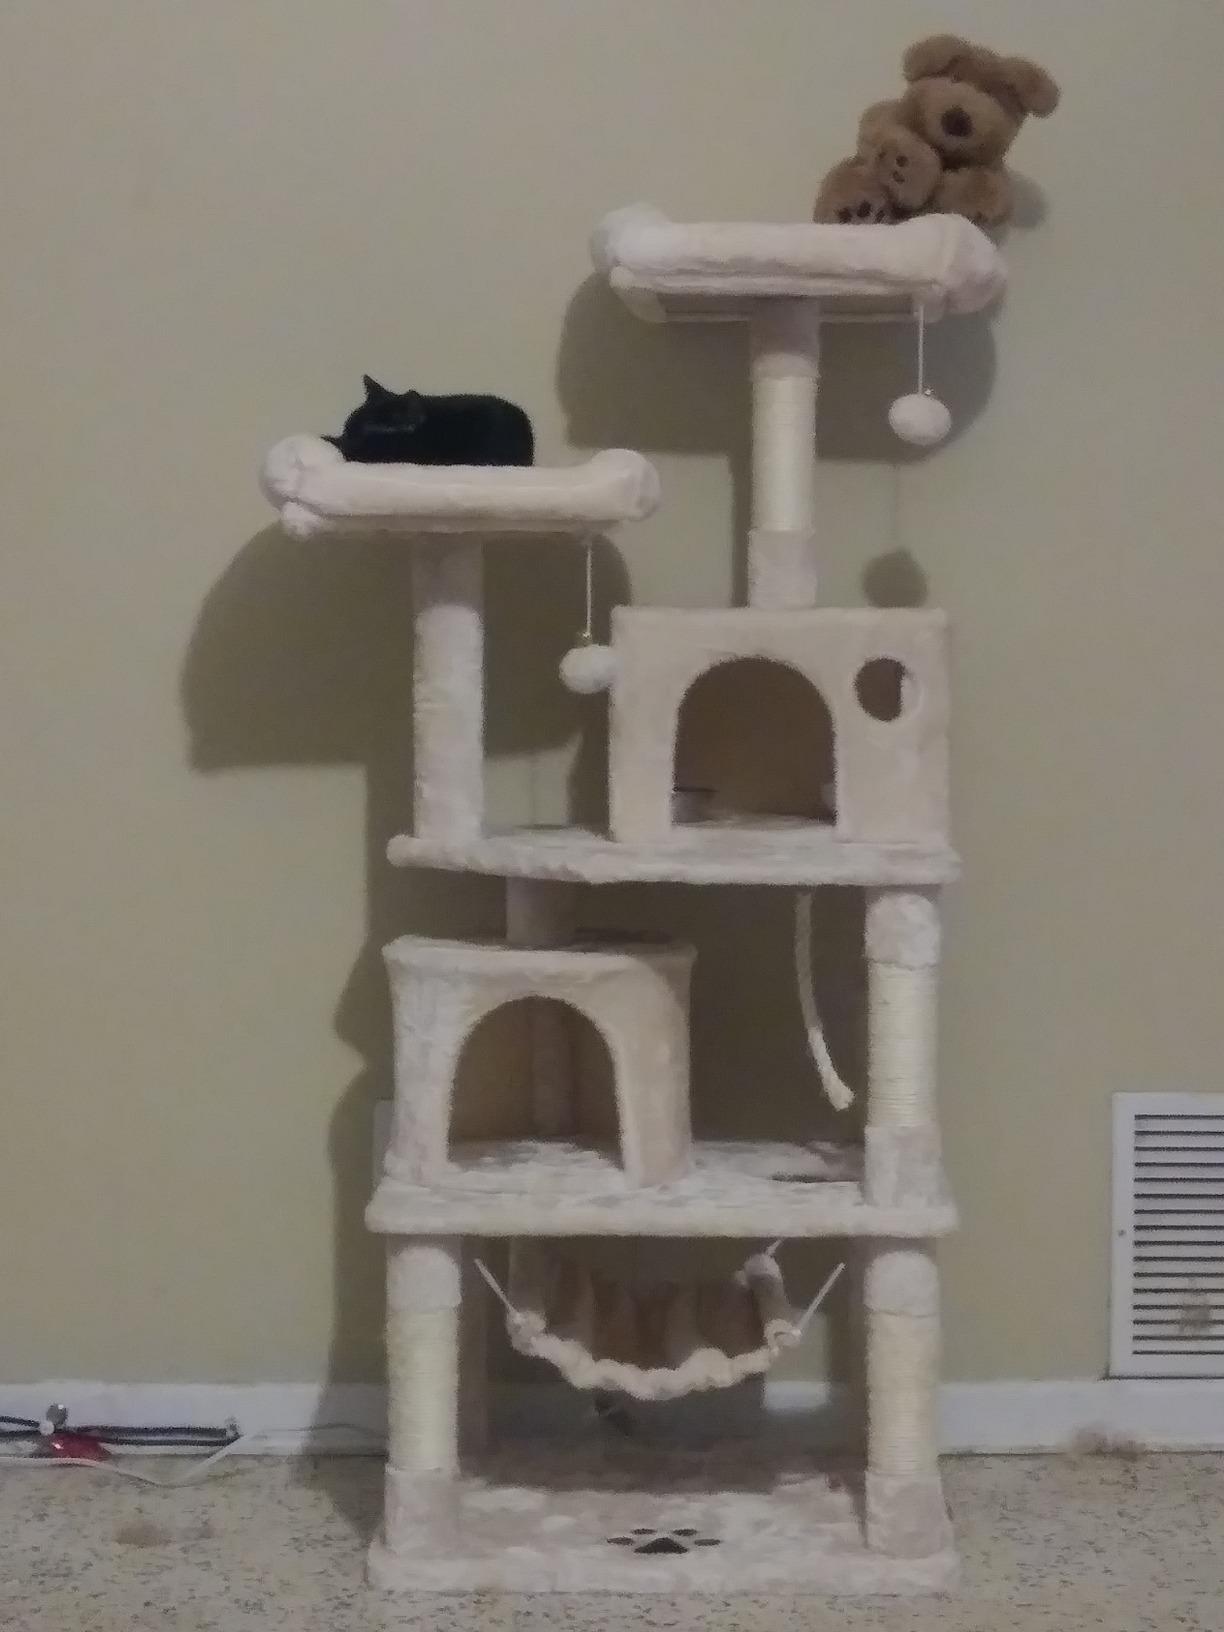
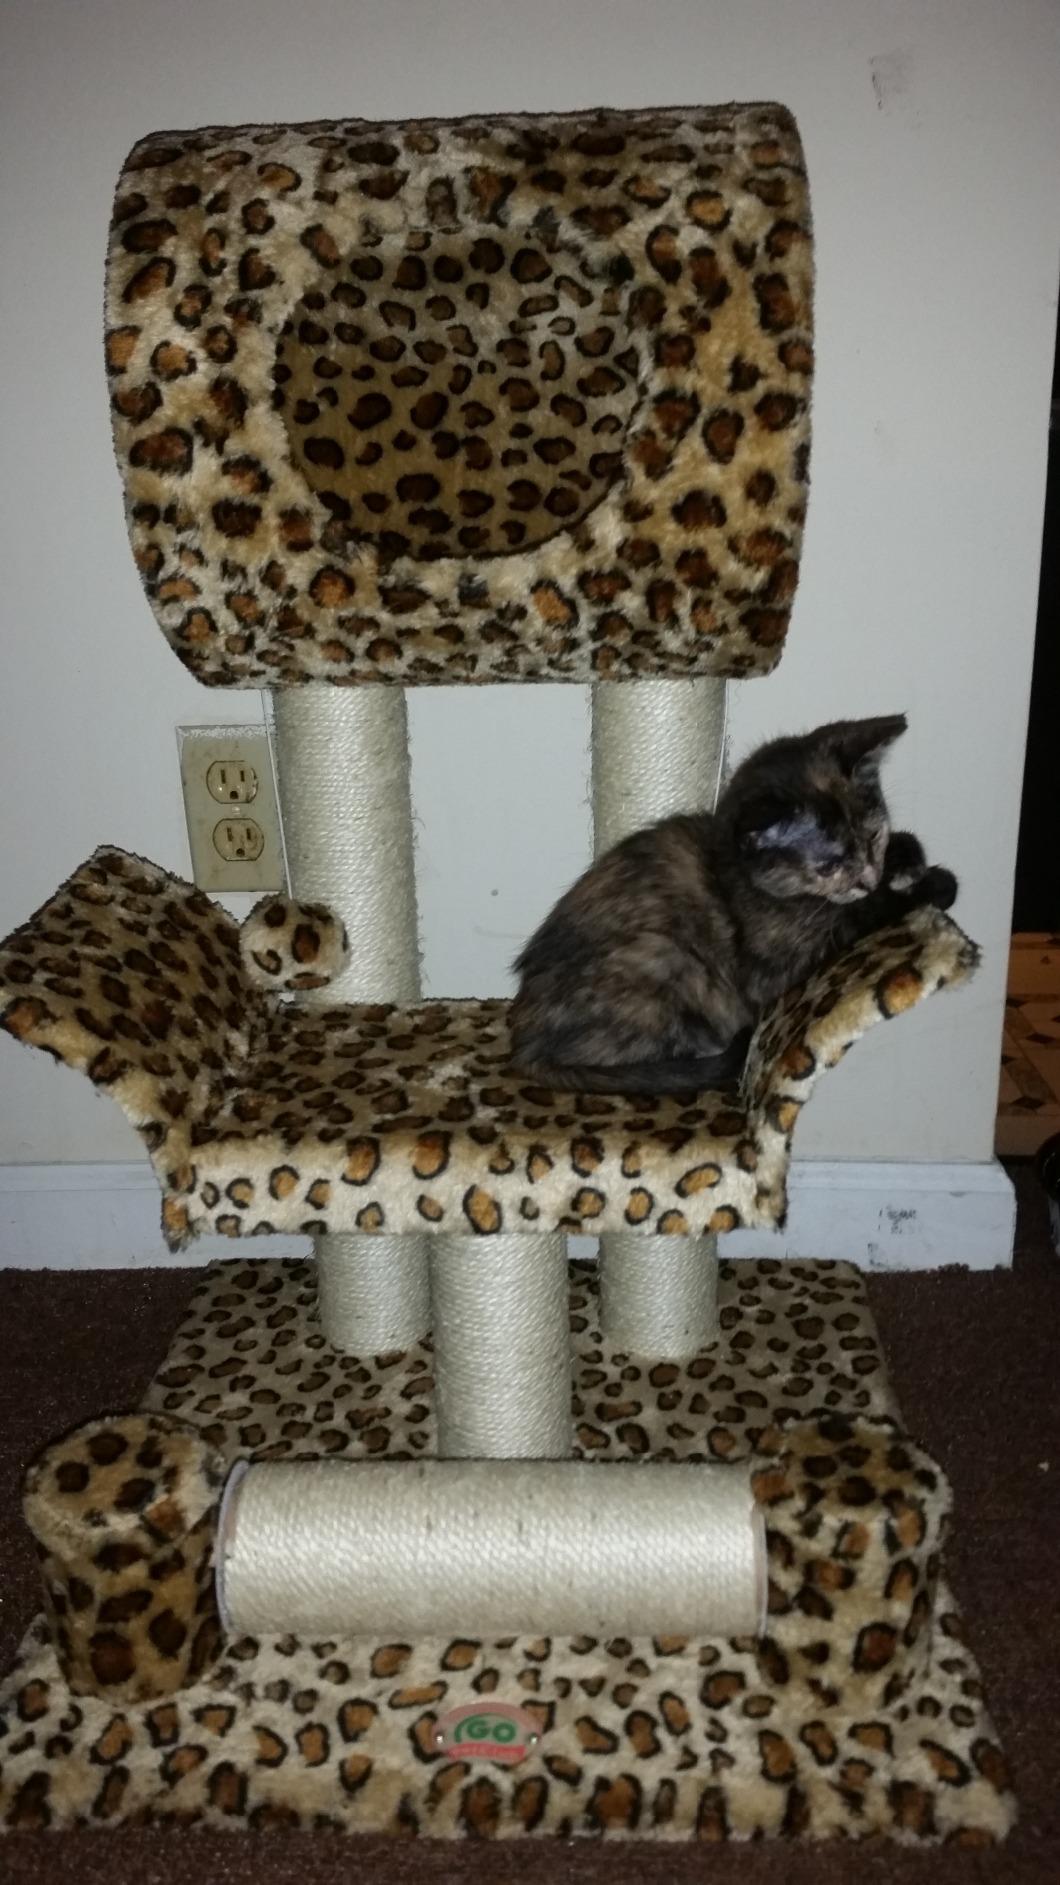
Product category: items_cat tree
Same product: no